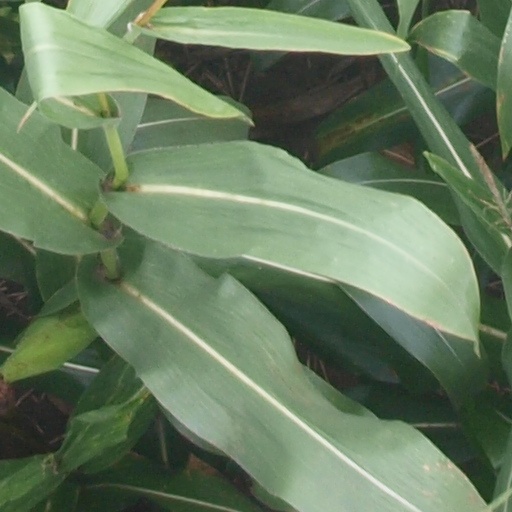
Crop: maize; corn